Pennellville Historic District

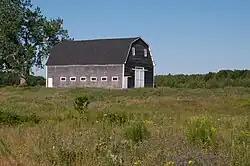
An historic barn, part of the property of 54 Pennell Way. Built in 1800, the adjacent home was originally that of Captain John A. Given (1779–1840)

Pennellville Historic District is a residential district located in Brunswick, Maine. To locals, the neighborhood is known simply as "Pennellville."